Answer in natural language. How many GarbageCans are visible in the scene? Choose between the following options: 3, 2, 1, 0 or 4
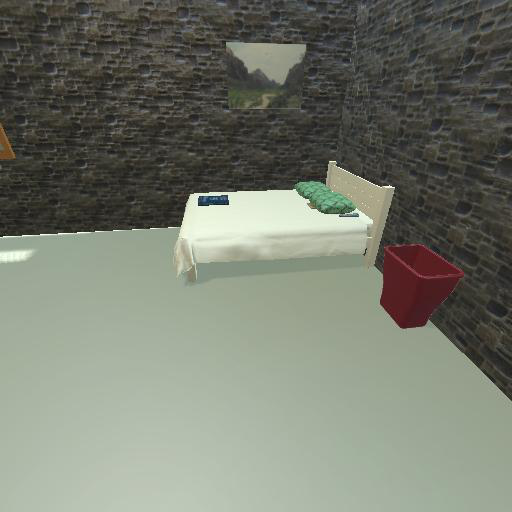
<answer>1</answer>